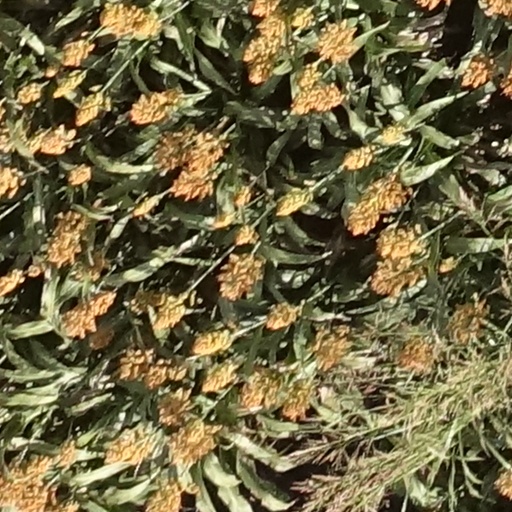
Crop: sorghum